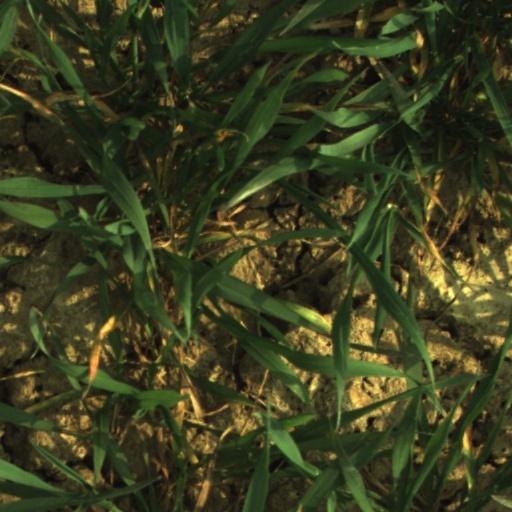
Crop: wheat